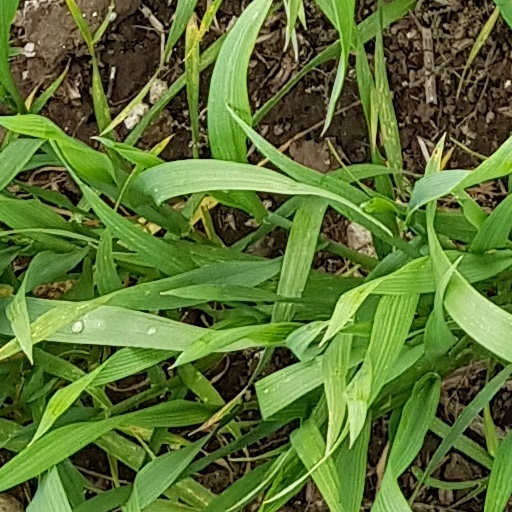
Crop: wheat